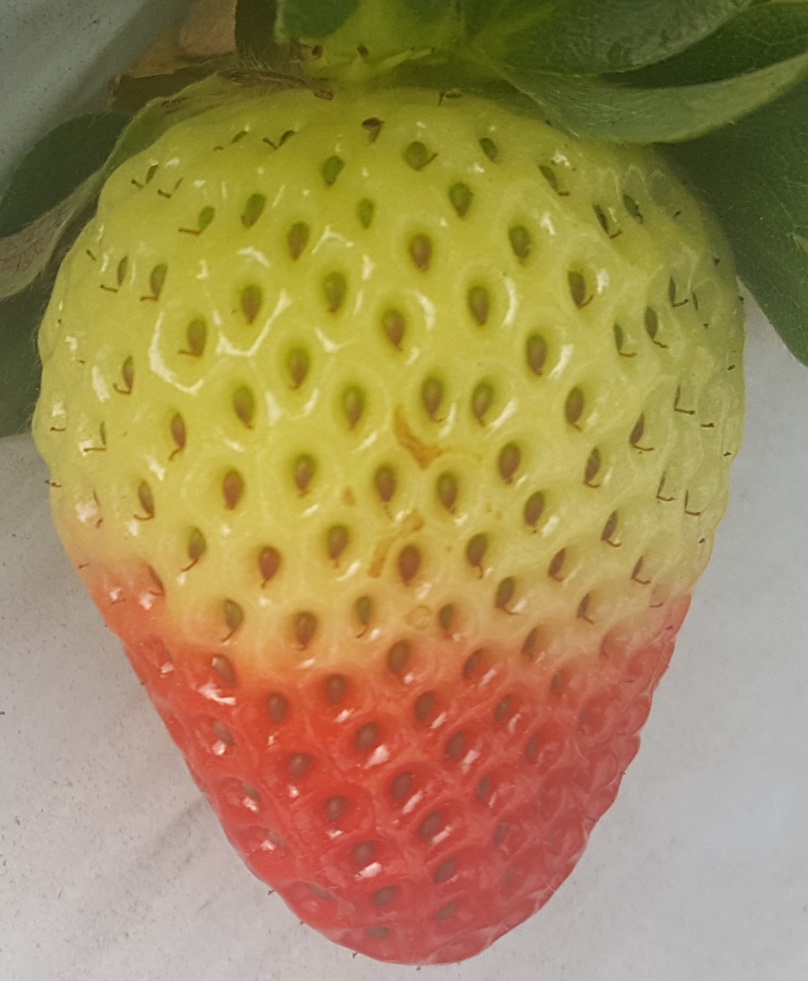
Label: Strawberry